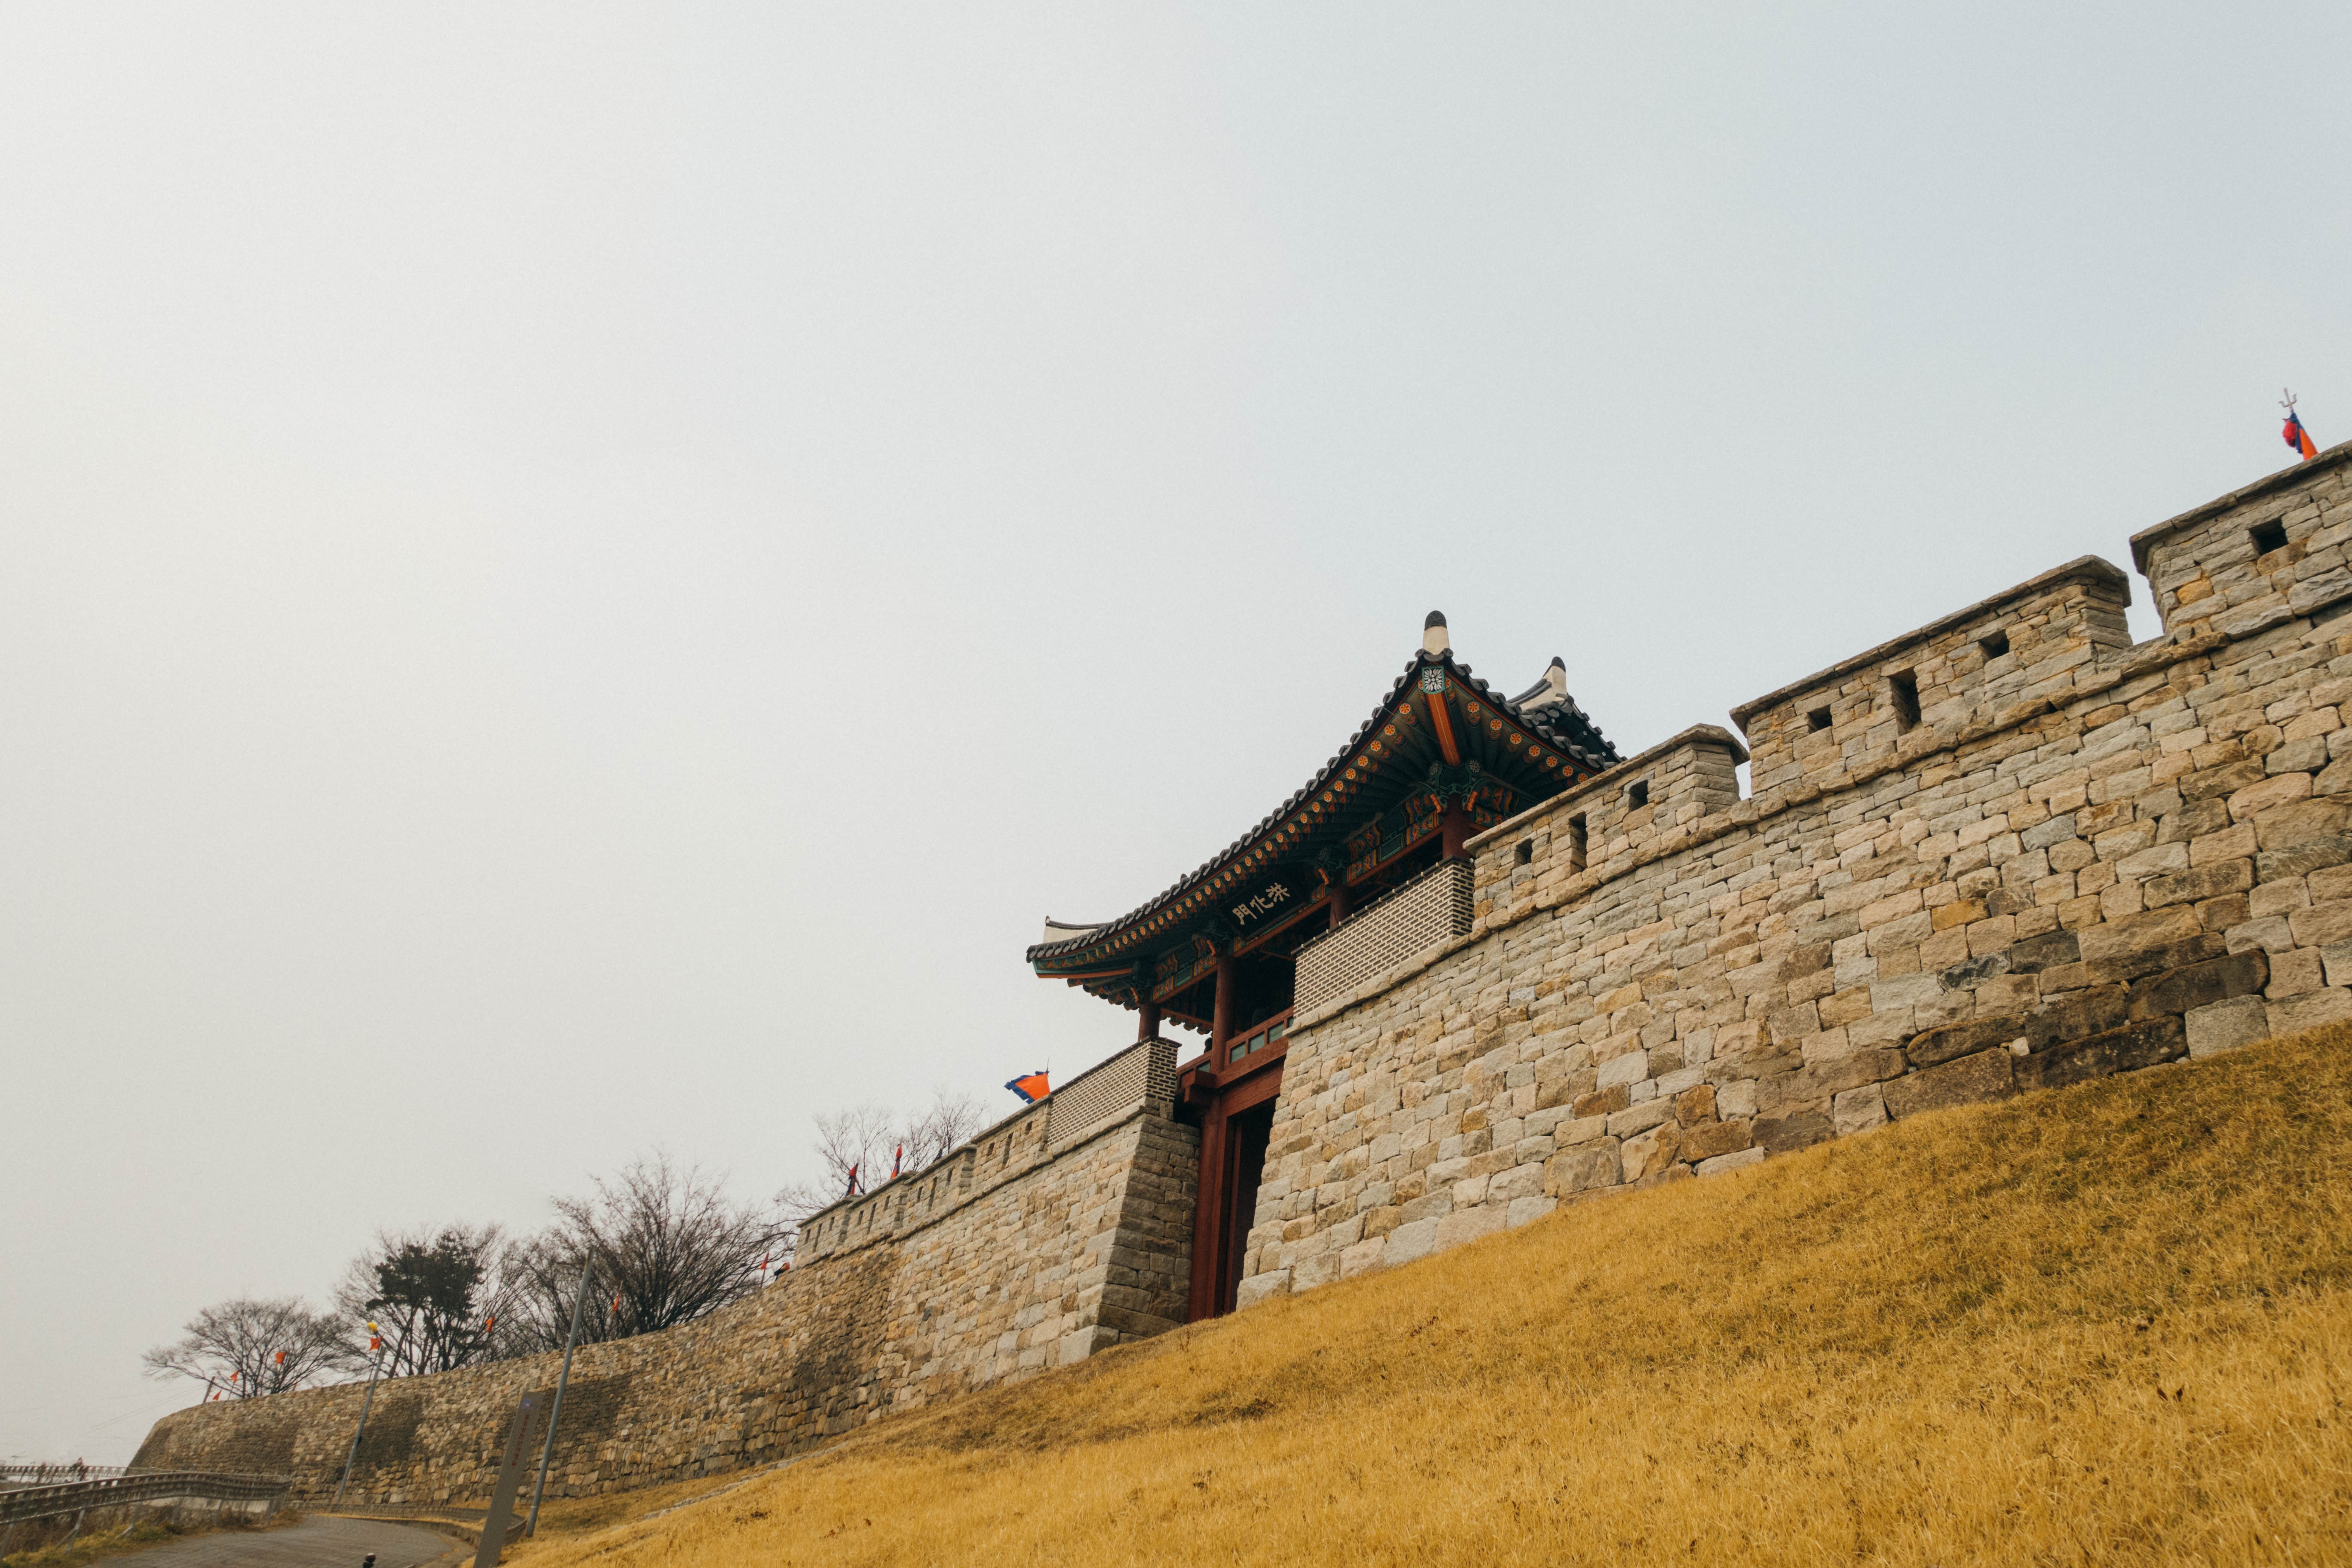
landscape, architecture, hill, wall, tower, castle, fortification, korea, rural area, republic of korea, hong seong, chungcheongnam, chungnam, hongseong, hongjuseong